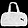
Label: Bag